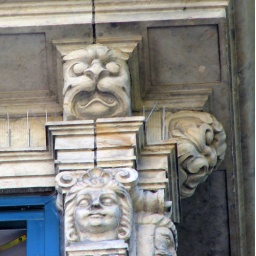
Built from 1910 -1911 as an art trading house in Hamburg, this building is covered with Green Men.